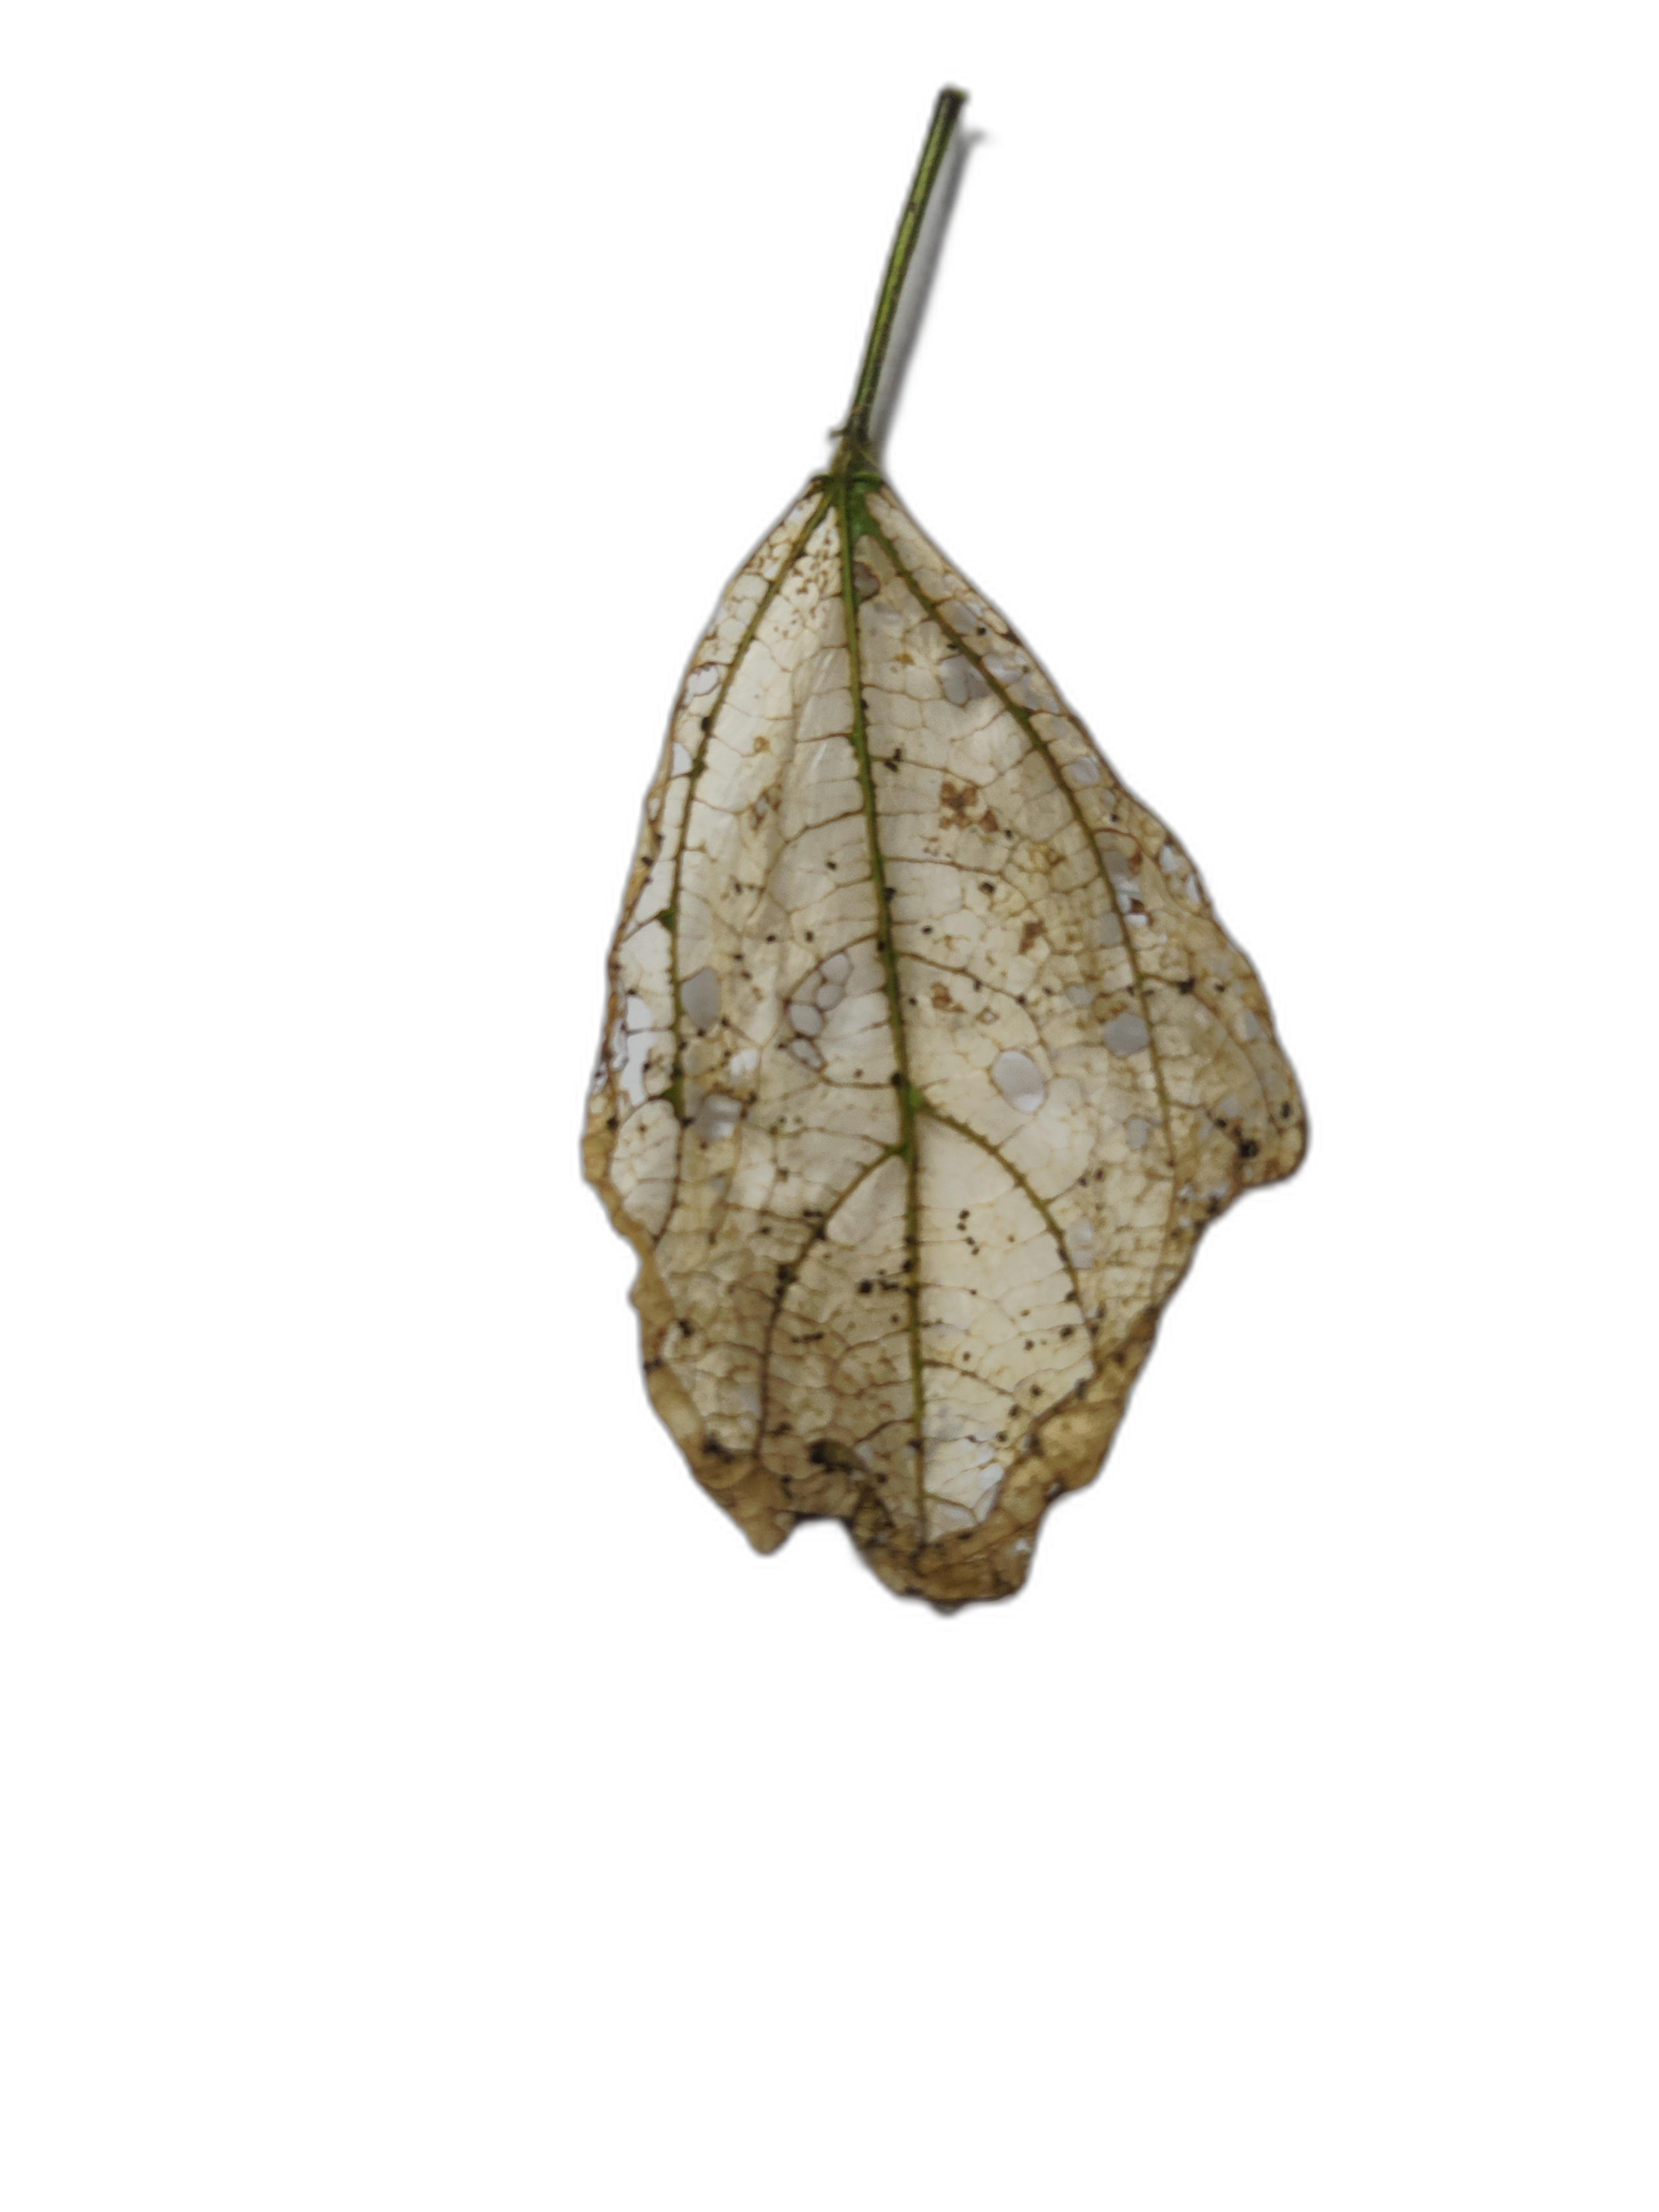
Label: Insect